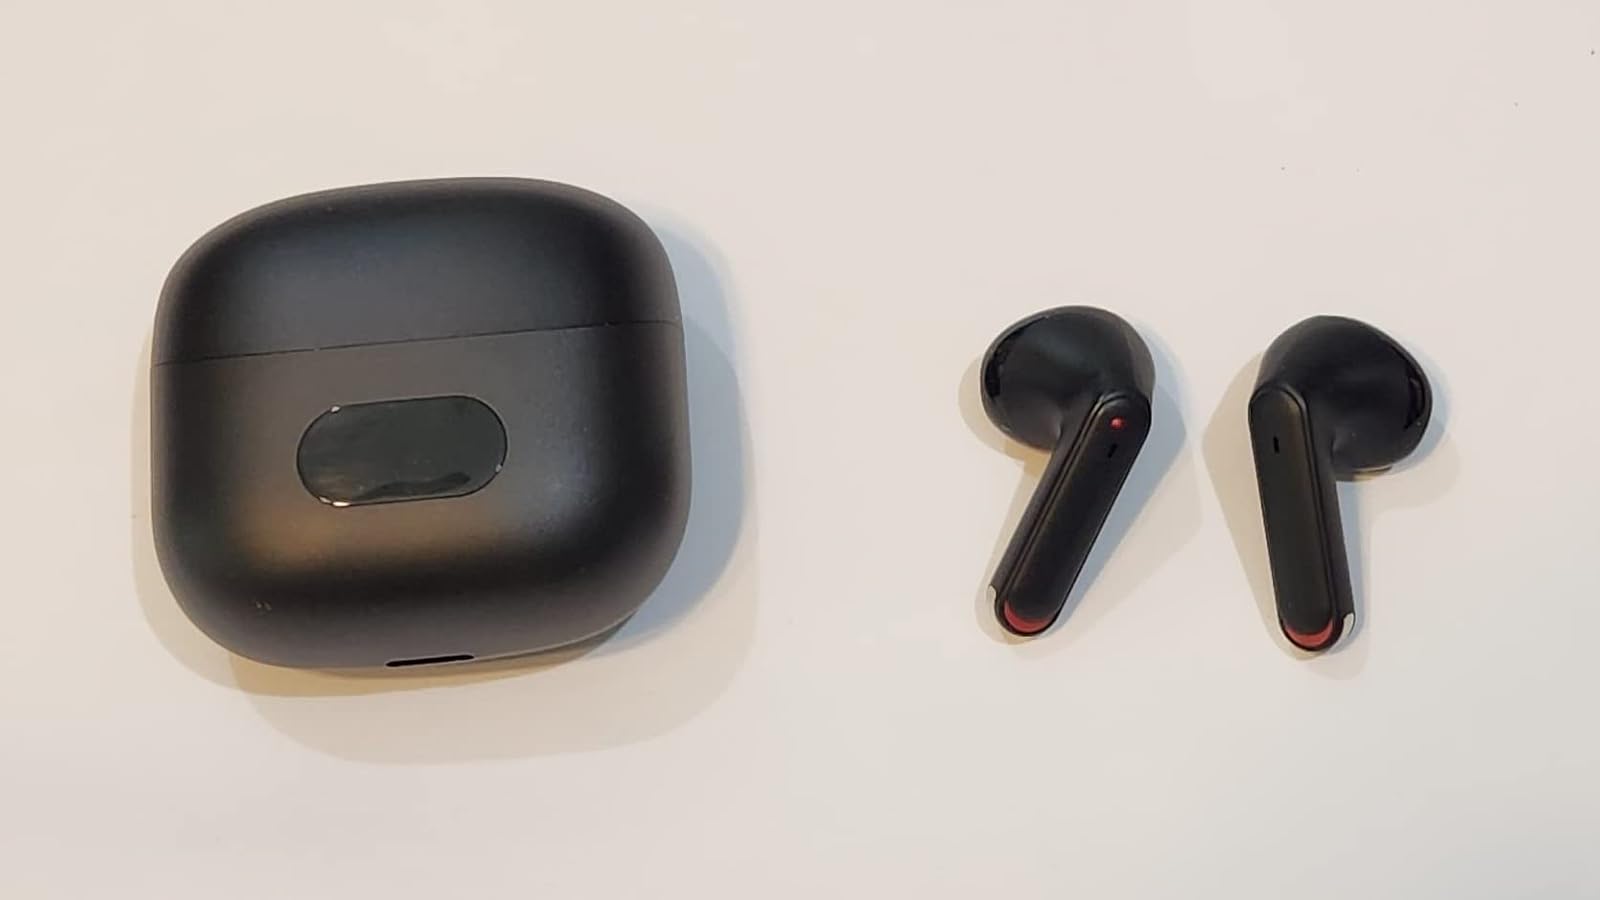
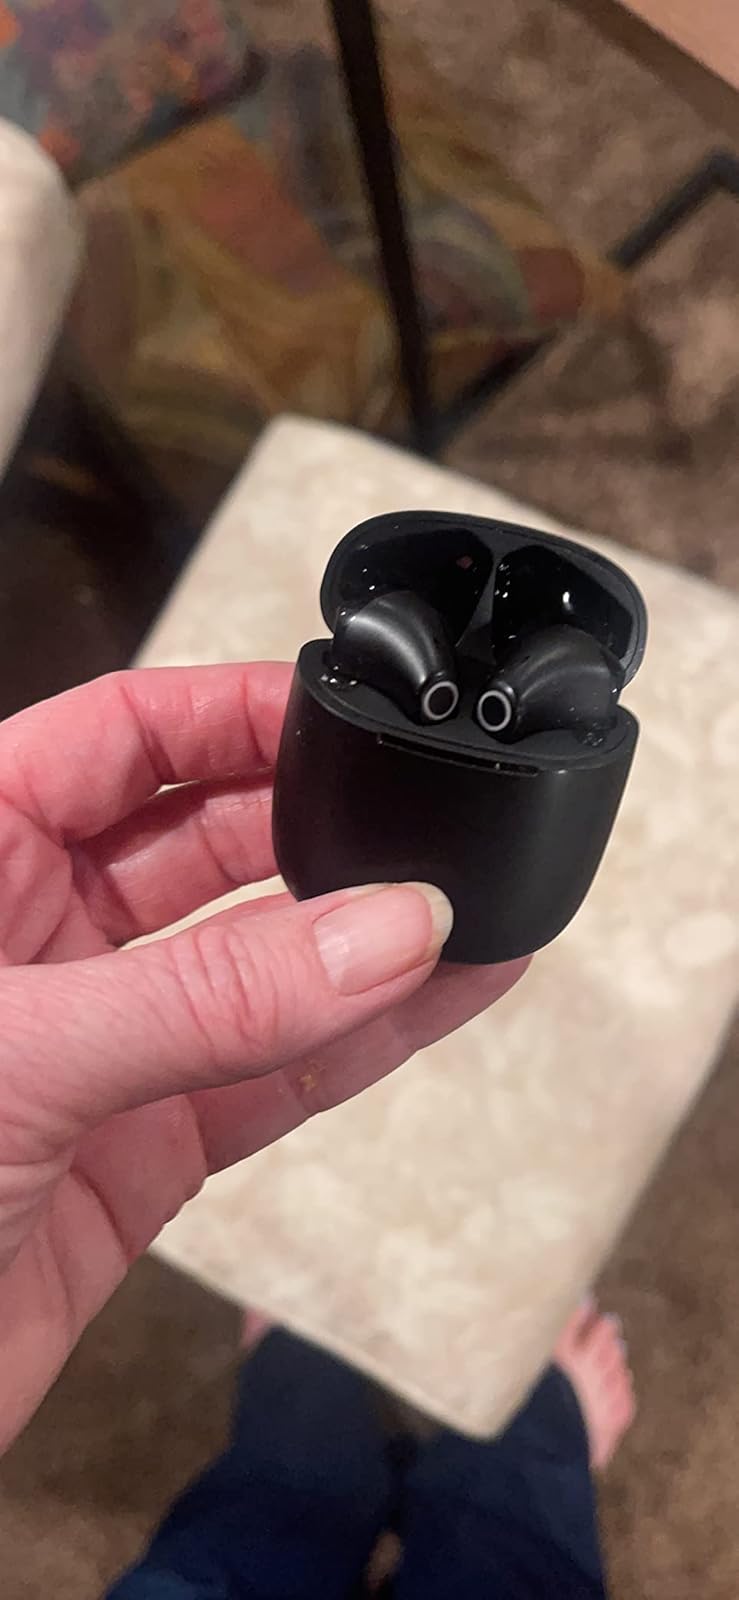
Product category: earbuds
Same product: no